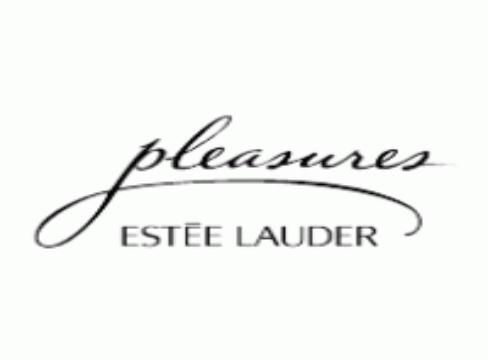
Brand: Estee Lauder
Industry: Necessities